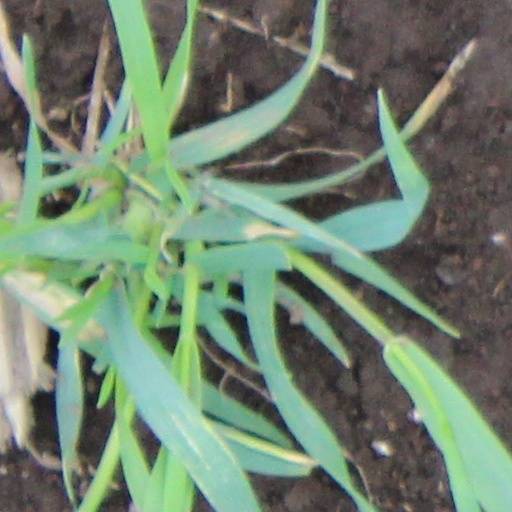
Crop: wheat